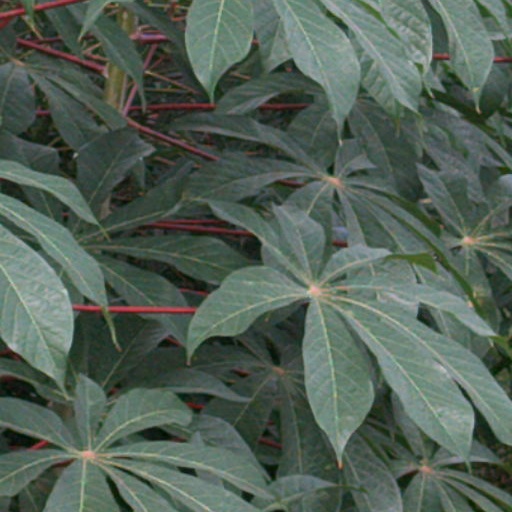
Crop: cassava